Antonio Fernós Isern

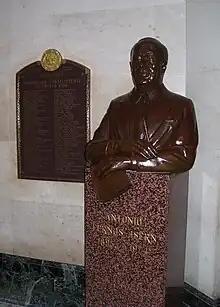
Bust of Fernós Isern at the Capitol of Puerto Rico.

In 1937, Fernós Isern joined Luis Muñoz Marín to organize the Partido Popular Democrático (Popular Democratic Party). In 1941, he served as the Director of Civil Defense for the San Juan Metropolitan Area. In 1942, he returned to head the Department of Health and the Administration of Public Housing, in addition to serving as Director of the War Effort Office for Puerto Rico. From 1943 to 1946, Fernós Isern was also the acting governor of Puerto Rico during the Governorship of Rexford G. Tugwell, under appointment as Permanent Acting Governor approved by President Franklin Delano Roosevelt.